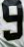
Number: 9